R.E.D. (Ne-Yo album)

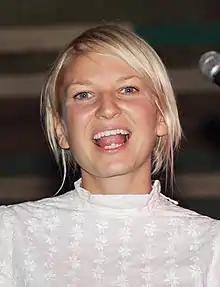
Sia was instrumental in writing the chorus for "Let Me Love You".

"Let Me Love You (Until You Learn to Love Yourself)" was co-written with pop-indie singer-songwriter Sia and is an up-tempo club song which combines elements of Europop and synthpop. Speaking about the song Ne-Yo said he was inspired by the powerful chorus, and in a press release he elaborated on the song's lyrical content: "It goes beyond the realm of just a relationship between man and woman, "this is understanding what it is to allow another person to get close enough to you to teach you how to love yourself. This song, if taken care of the right way, could help the world!" Another song titled "Unconditional" and produced by Phatboiz picks up on the same themes of romance. On this song, Ne-Yo sings with ambient vocals. Phatboiz produced a second song for the album, "Jealous" which was described as a "tight R&B groove" with imaginative vocals. Released as the album's lead single, "Lazy Love" features a "sonorous base" line and "slow-drip synths" with lyrics that centre on the "languid desire that pins a couple to their sheets way past morning".